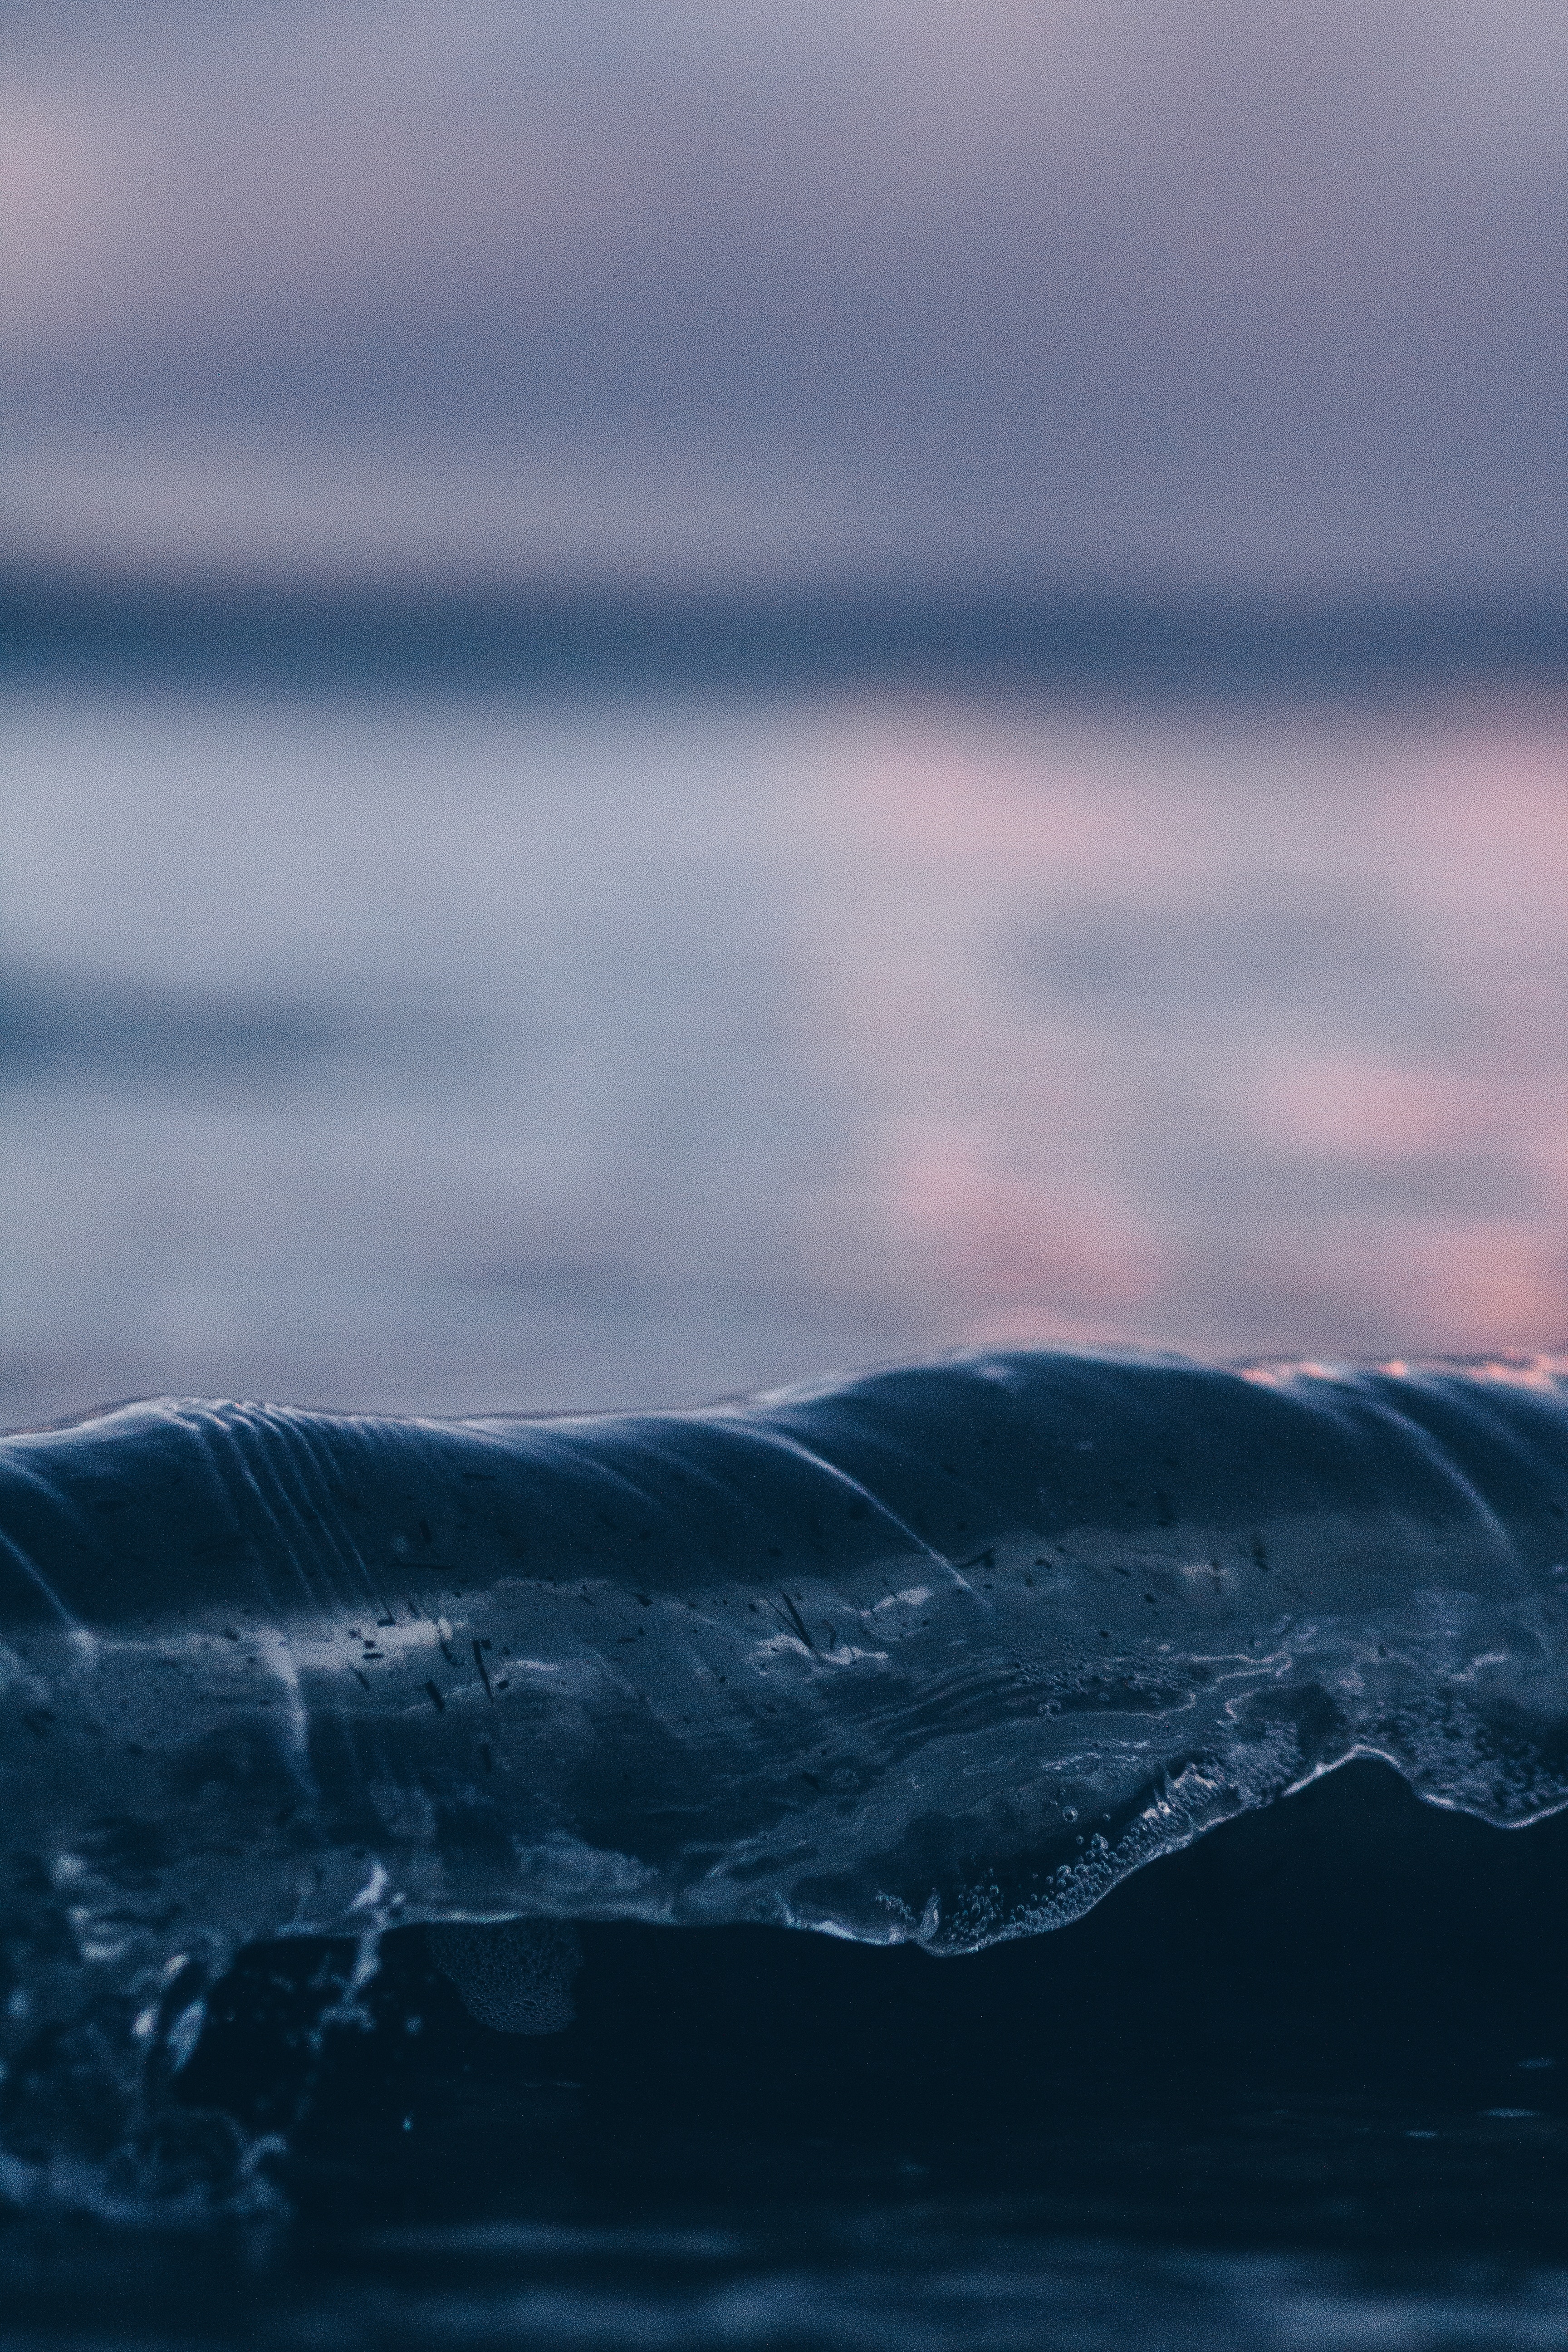
sea, water, ocean, horizon, mountain, cloud, sky, sunlight, morning, wave, dawn, atmosphere, river, dusk, daytime, ice, evening, calm, arctic, iceberg, fell, loch, freezing, phenomenon, arctic ocean, atmosphere of earth, computer wallpaper, glacial landform, wind wave